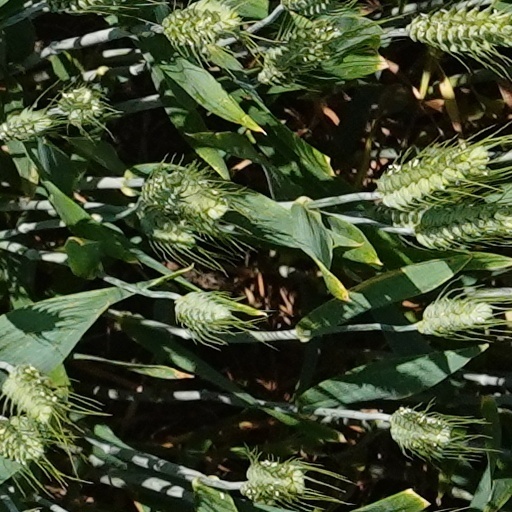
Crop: wheat